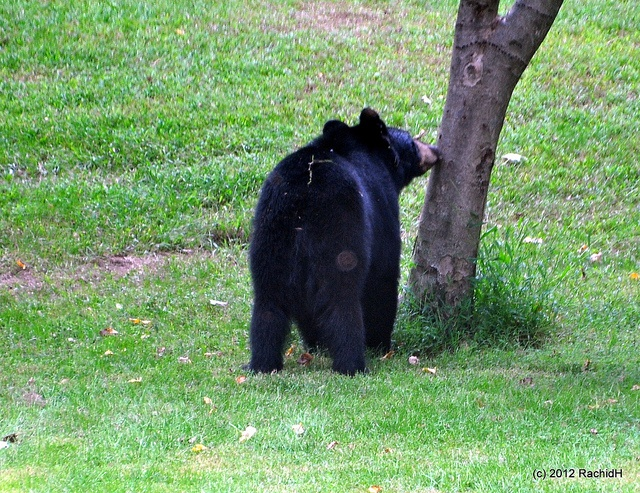
A black bear is sniffing at the bark of a tree.
A black bear sniffing at a tree in the park.
A black bear sniffs a tree trunk in a grassy meadow.
A black bear is smelling a skinny tree.
A bear with black fur from behind, standing in green grass with nose to a tree's trunk.